Michael Harsgor

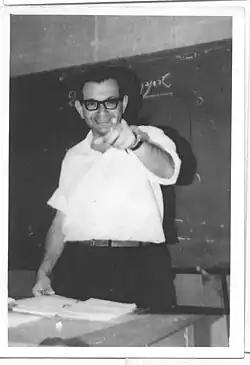
Michael Harsgor as a teacher in a highschool

Harsgor was born Michael Goldberg in Bucharest into a Jewish family who were refugees from the October Revolution in Russia who settled in Romania. Early on, Harsgor's parents had the desire to give him a Western education and therefore his family moved to France. The economic crisis of 1929 damaged his father's business and therefore in 1933 his family returned to Romania. Harsgor's family intended to immigrate to Mandatory Palestine, but this proved impossible during World War II. His entire family perished in the Holocaust. Because he was a member of the Socialist–Zionist youth movement Hashomer Hatzair the Romanian fascist authorities sentenced him to 20 years of imprisonment with hard labor. Harsgor ended up working in the printing press of the prison. In 1944 he was released from prison, and continued to be active in the Hashomer Hatzair youth movement.